X-Moto

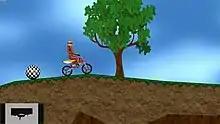
Screenshot of "X-Moto" 0.6.1

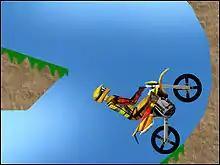
Screenshot (in-detail zoom)

X-Moto is a free and open source 2D motocross platform game developed for Linux, FreeBSD, Mac OS X and Microsoft Windows, where physics play an all important role in the gameplay. The basic gameplay clones that of "Elasto Mania", but the simulated physics are subtly different.